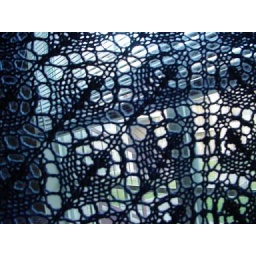
flower basket shawl. I LOVED knitting this! I used Knitpicks Gloss in Dusk.